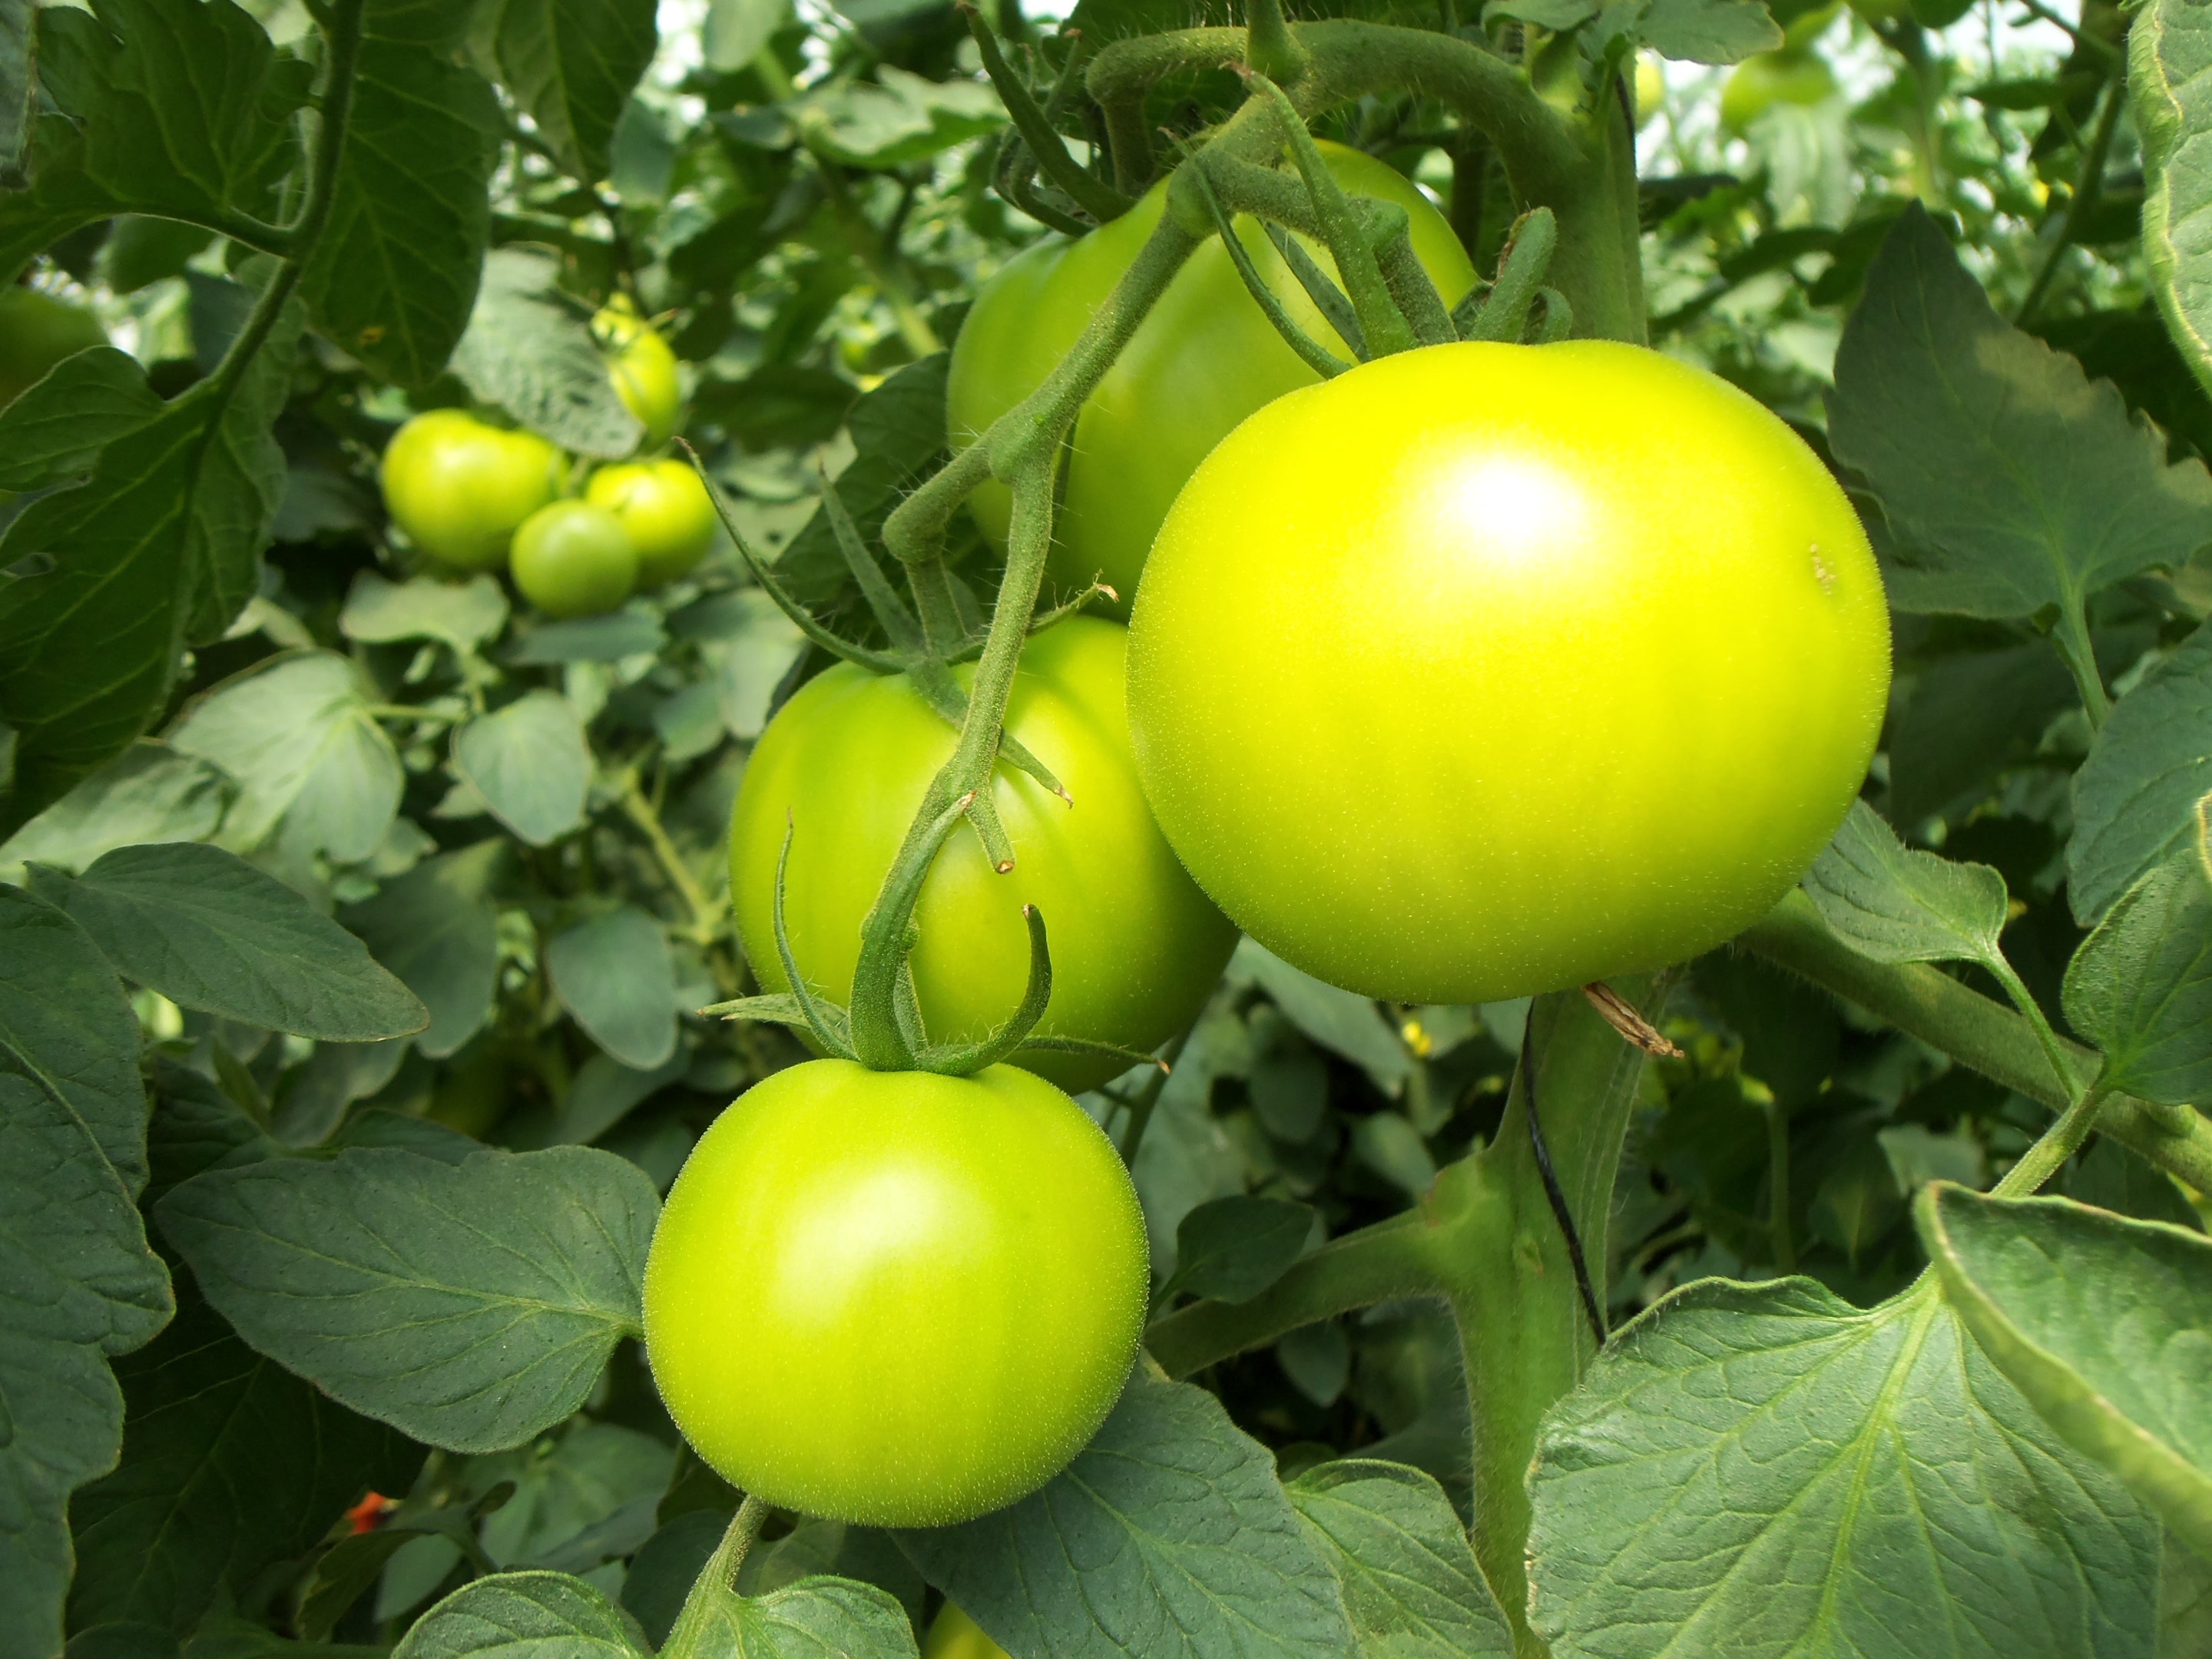
nature, plant, field, fruit, round, flower, orchard, food, green, pepper, produce, vegetable, garden, healthy, greenhouse, tomato, leaves, vegetables, tomatoes, flowering plant, hydroponics, green hause, land plant, potato and tomato genus